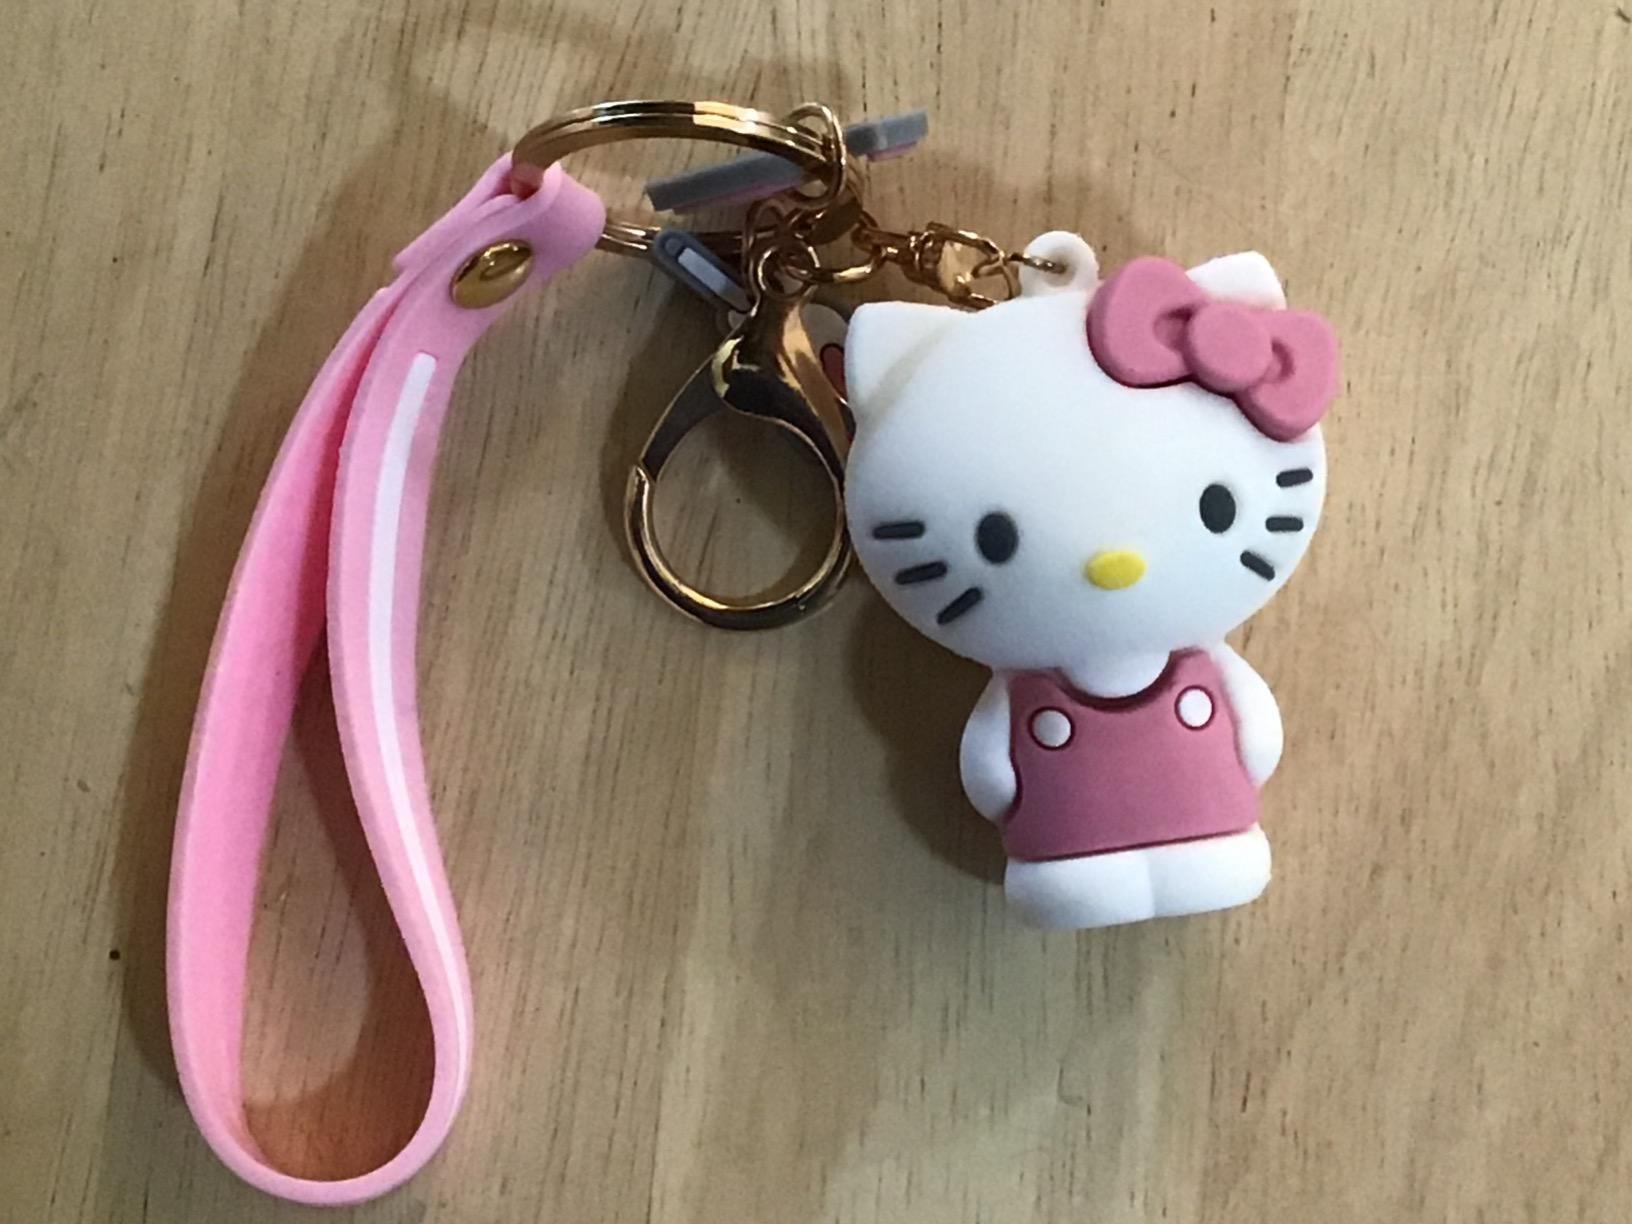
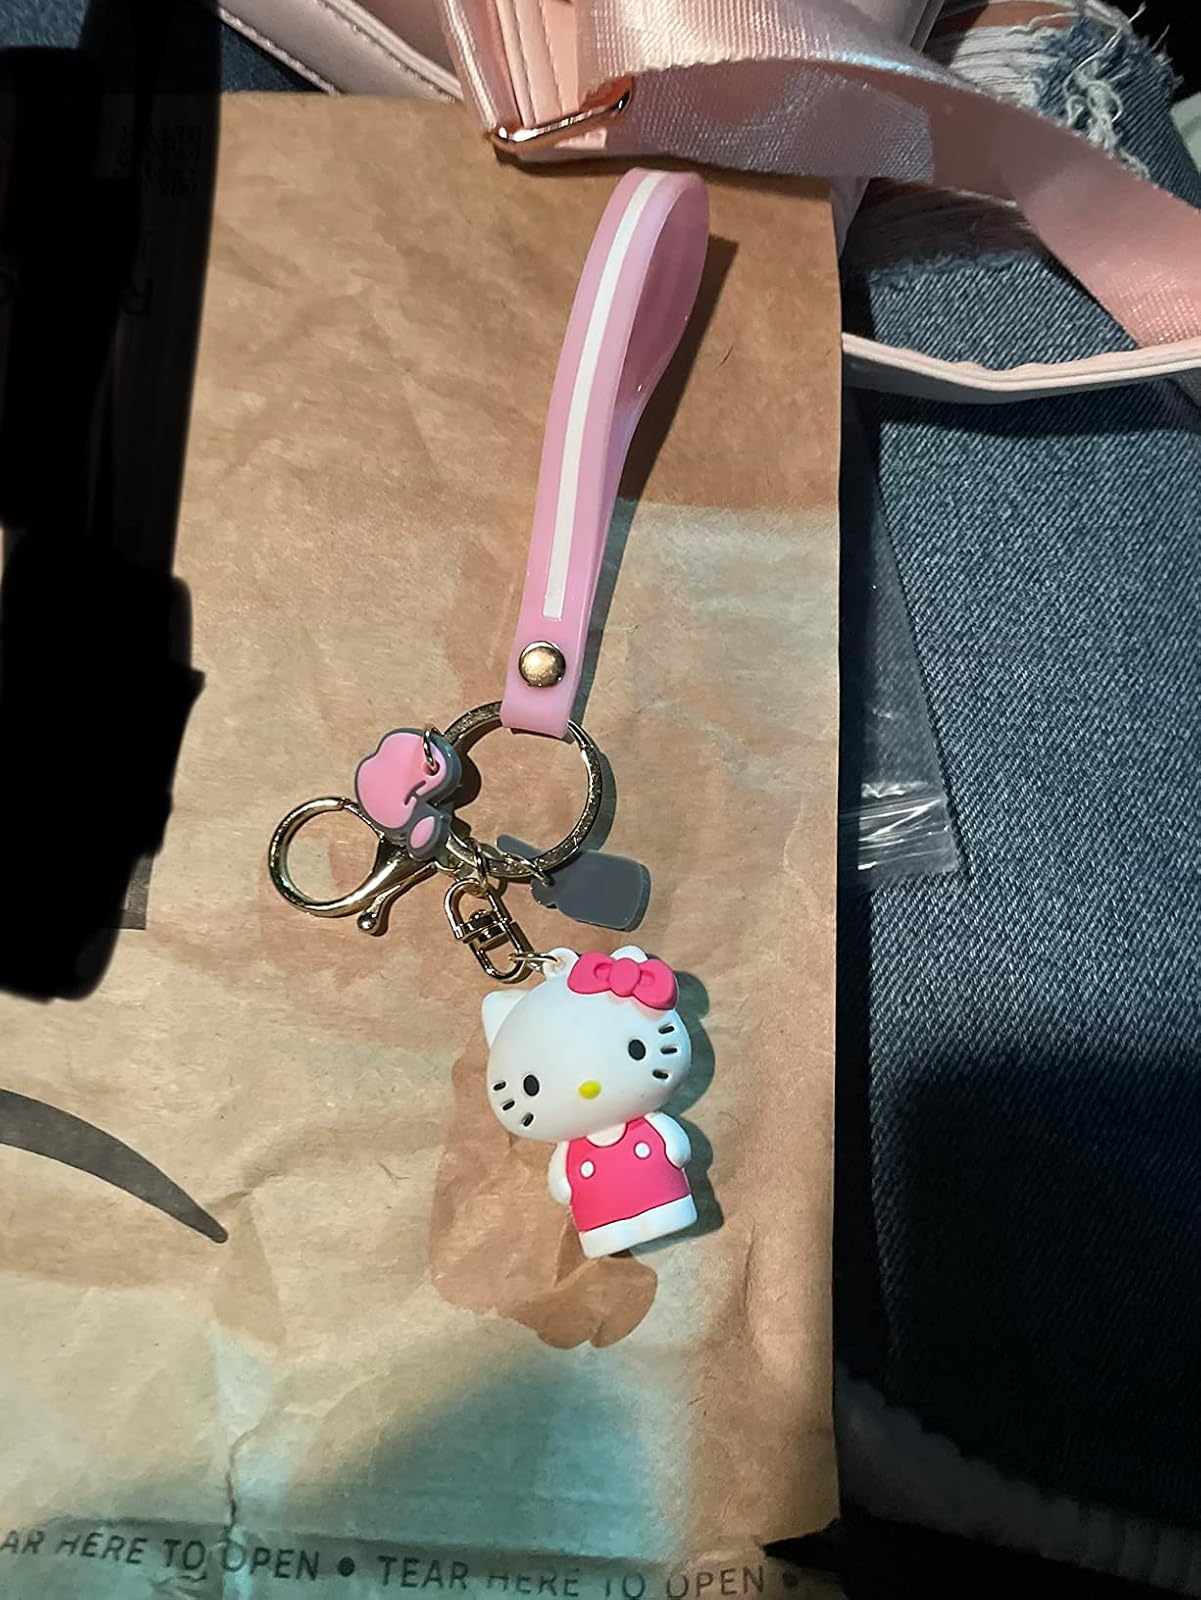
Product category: accessories_keychain
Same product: no